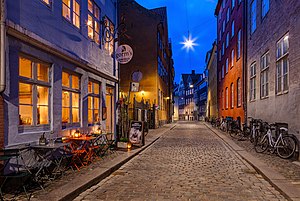
Magstræde
Magstræde set fra Rådhusstræde.
Magstræde, København
Magstræde er en gade i Indre By i København. Den strækker sig fra Rådhusstræde til Knabrostræde, og øst herfor fortsætter gaden som Snaregade. Husene i Magstræde blev kun delvist ramt af Københavns brand i 1728 og undgik helt branden i 1795. Gaden indeholder derfor nogle af de ældste borgerhuse i København.